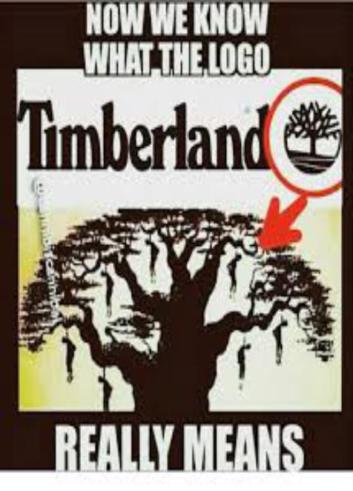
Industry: Clothes